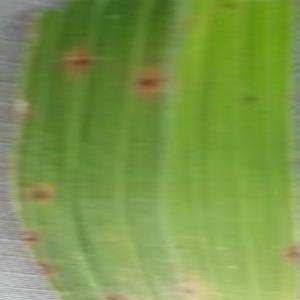
Disease: Brownspot